Environmental issues in Pakistan

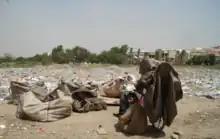
Trash thrown in an empty plot in Karachi, Pakistan.

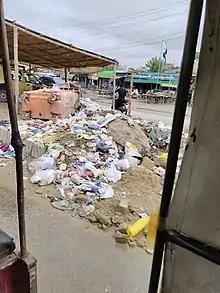
The picture shows trash lying in the centre of the street. The city has suffered significant harm due to poor administration. People leave trash on the highways, but the local authority never picks it up or even looks at it.

The World Bank report in 2013 stated that Pakistan's top environmental issues include air pollution, inadequate supply of uncontaminated drinking water, noise pollution and the health deterioration of urban and rural populations due to pollution. These environmental concerns not only harm Pakistani citizens but also pose a serious threat to the country's economy. The report also stated that the increase in industrialization, urbanization and motorization will inevitably worsen this problem. Pakistan holds the dubious distinction of being the world's third-most polluted country when it comes to air quality, compounding its environmental challenges. The swift pace of urbanization, coupled with population growth, presents further intricacies in this regard.